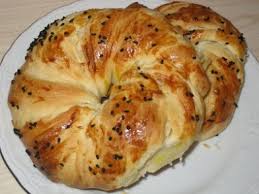
Yemek: borek